Marcel Uderzo

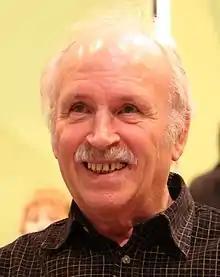
Uderzo in 2010

Marcel Uderzo (20 December 1933 – 24 January 2021) was a French comic book artist. He was the younger brother of fellow comic book artist Albert Uderzo.